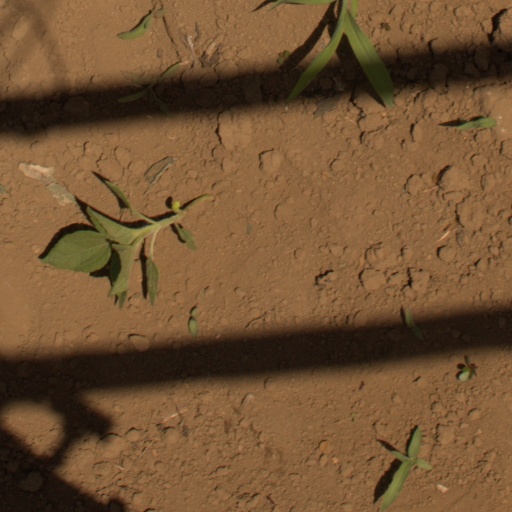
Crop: Jerusalem artichoke